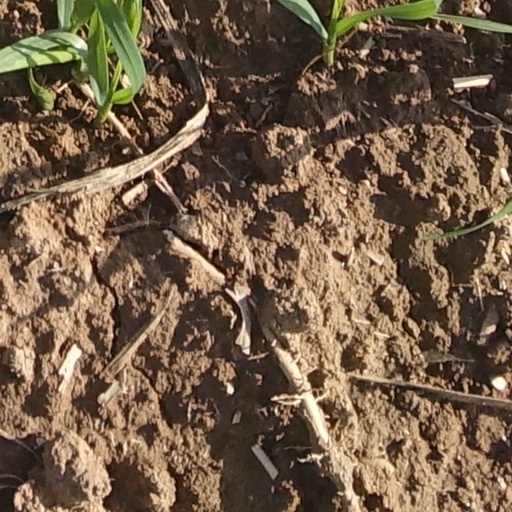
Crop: wheat